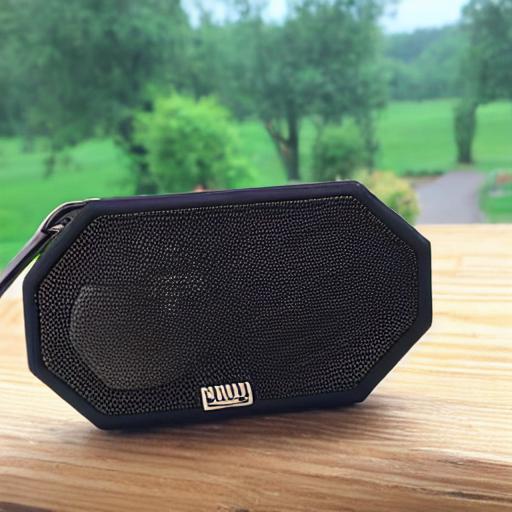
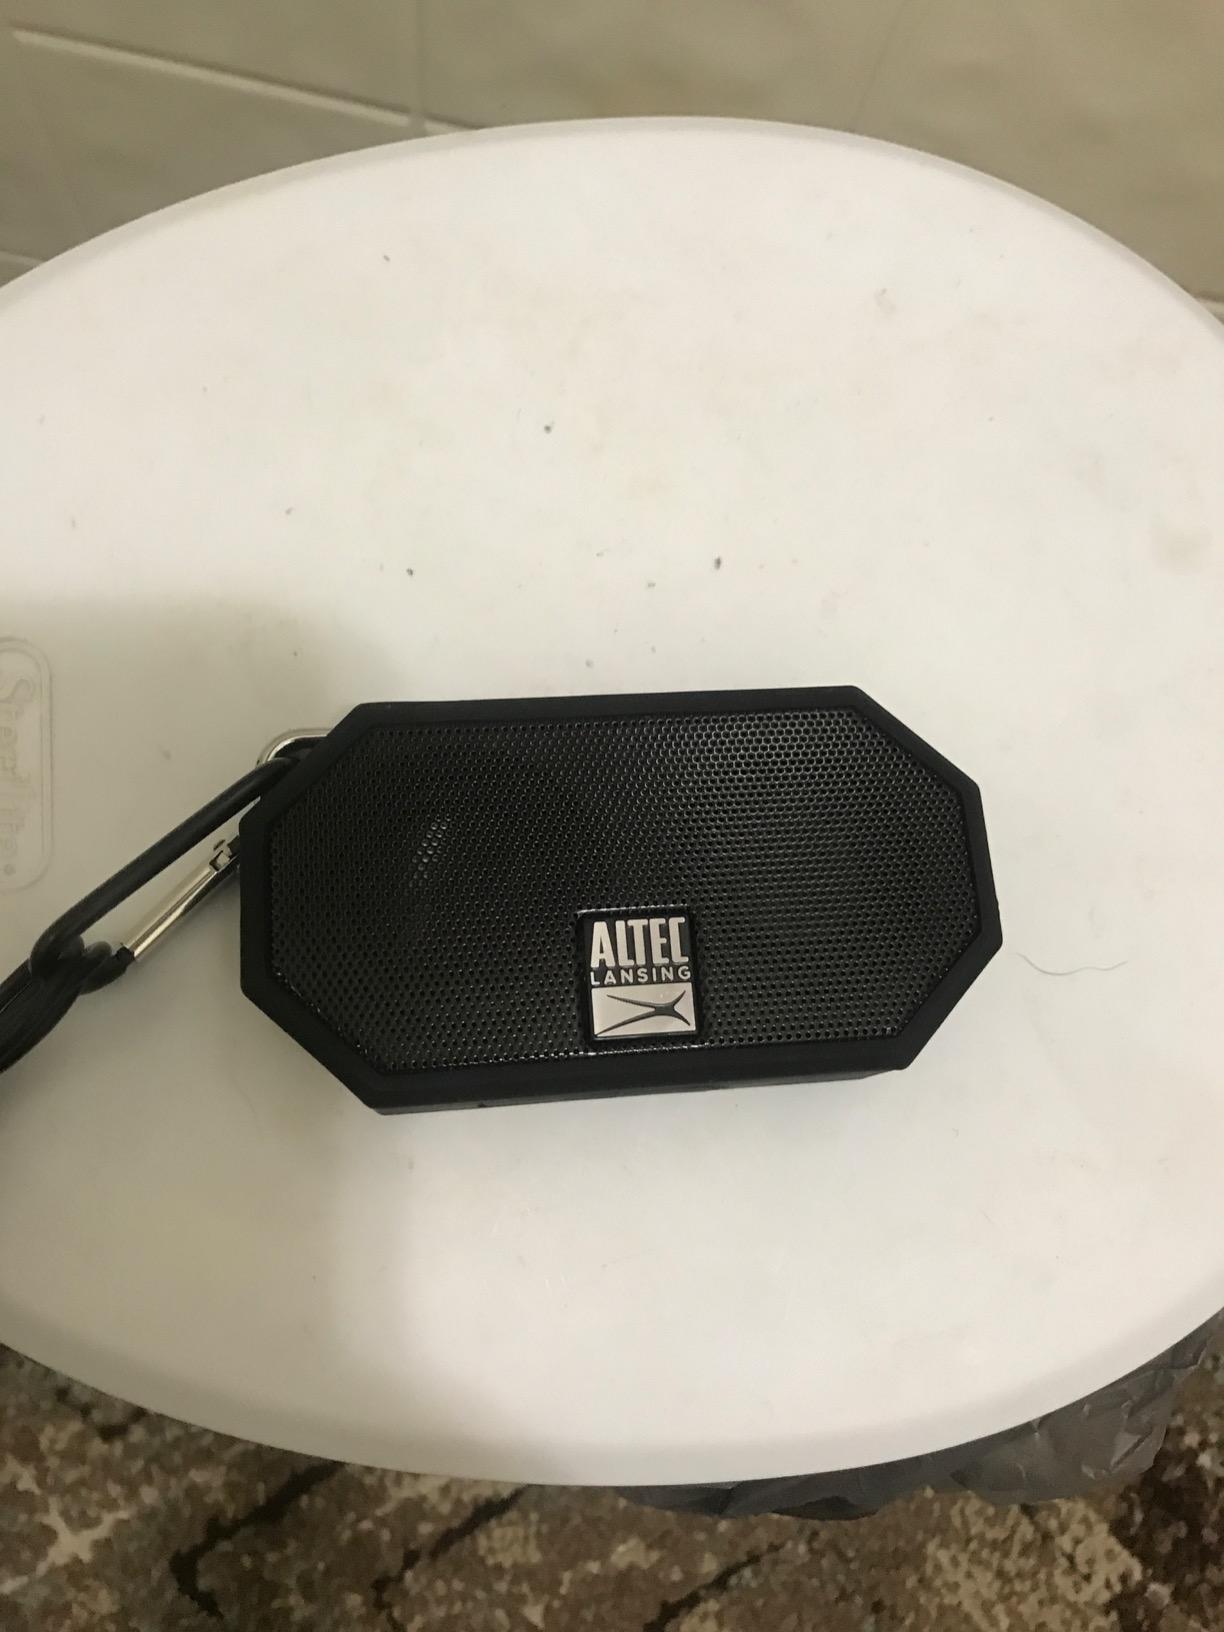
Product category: speaker
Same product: no